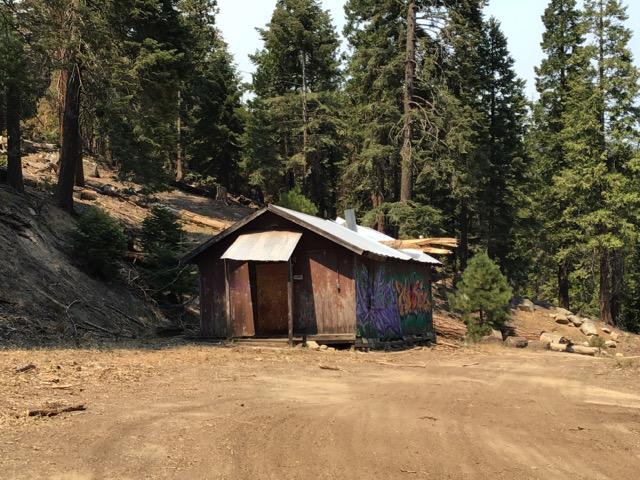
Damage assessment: no_damage